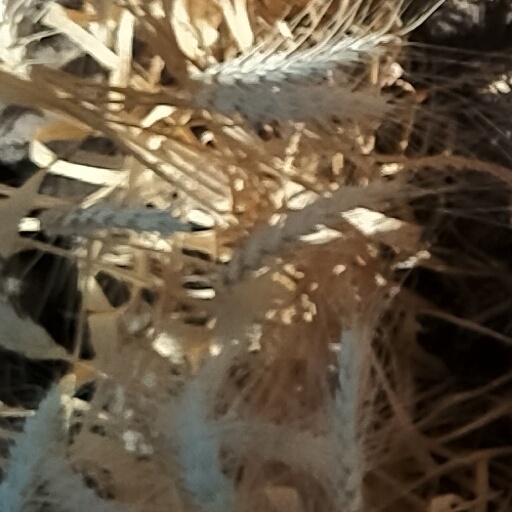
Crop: wheat